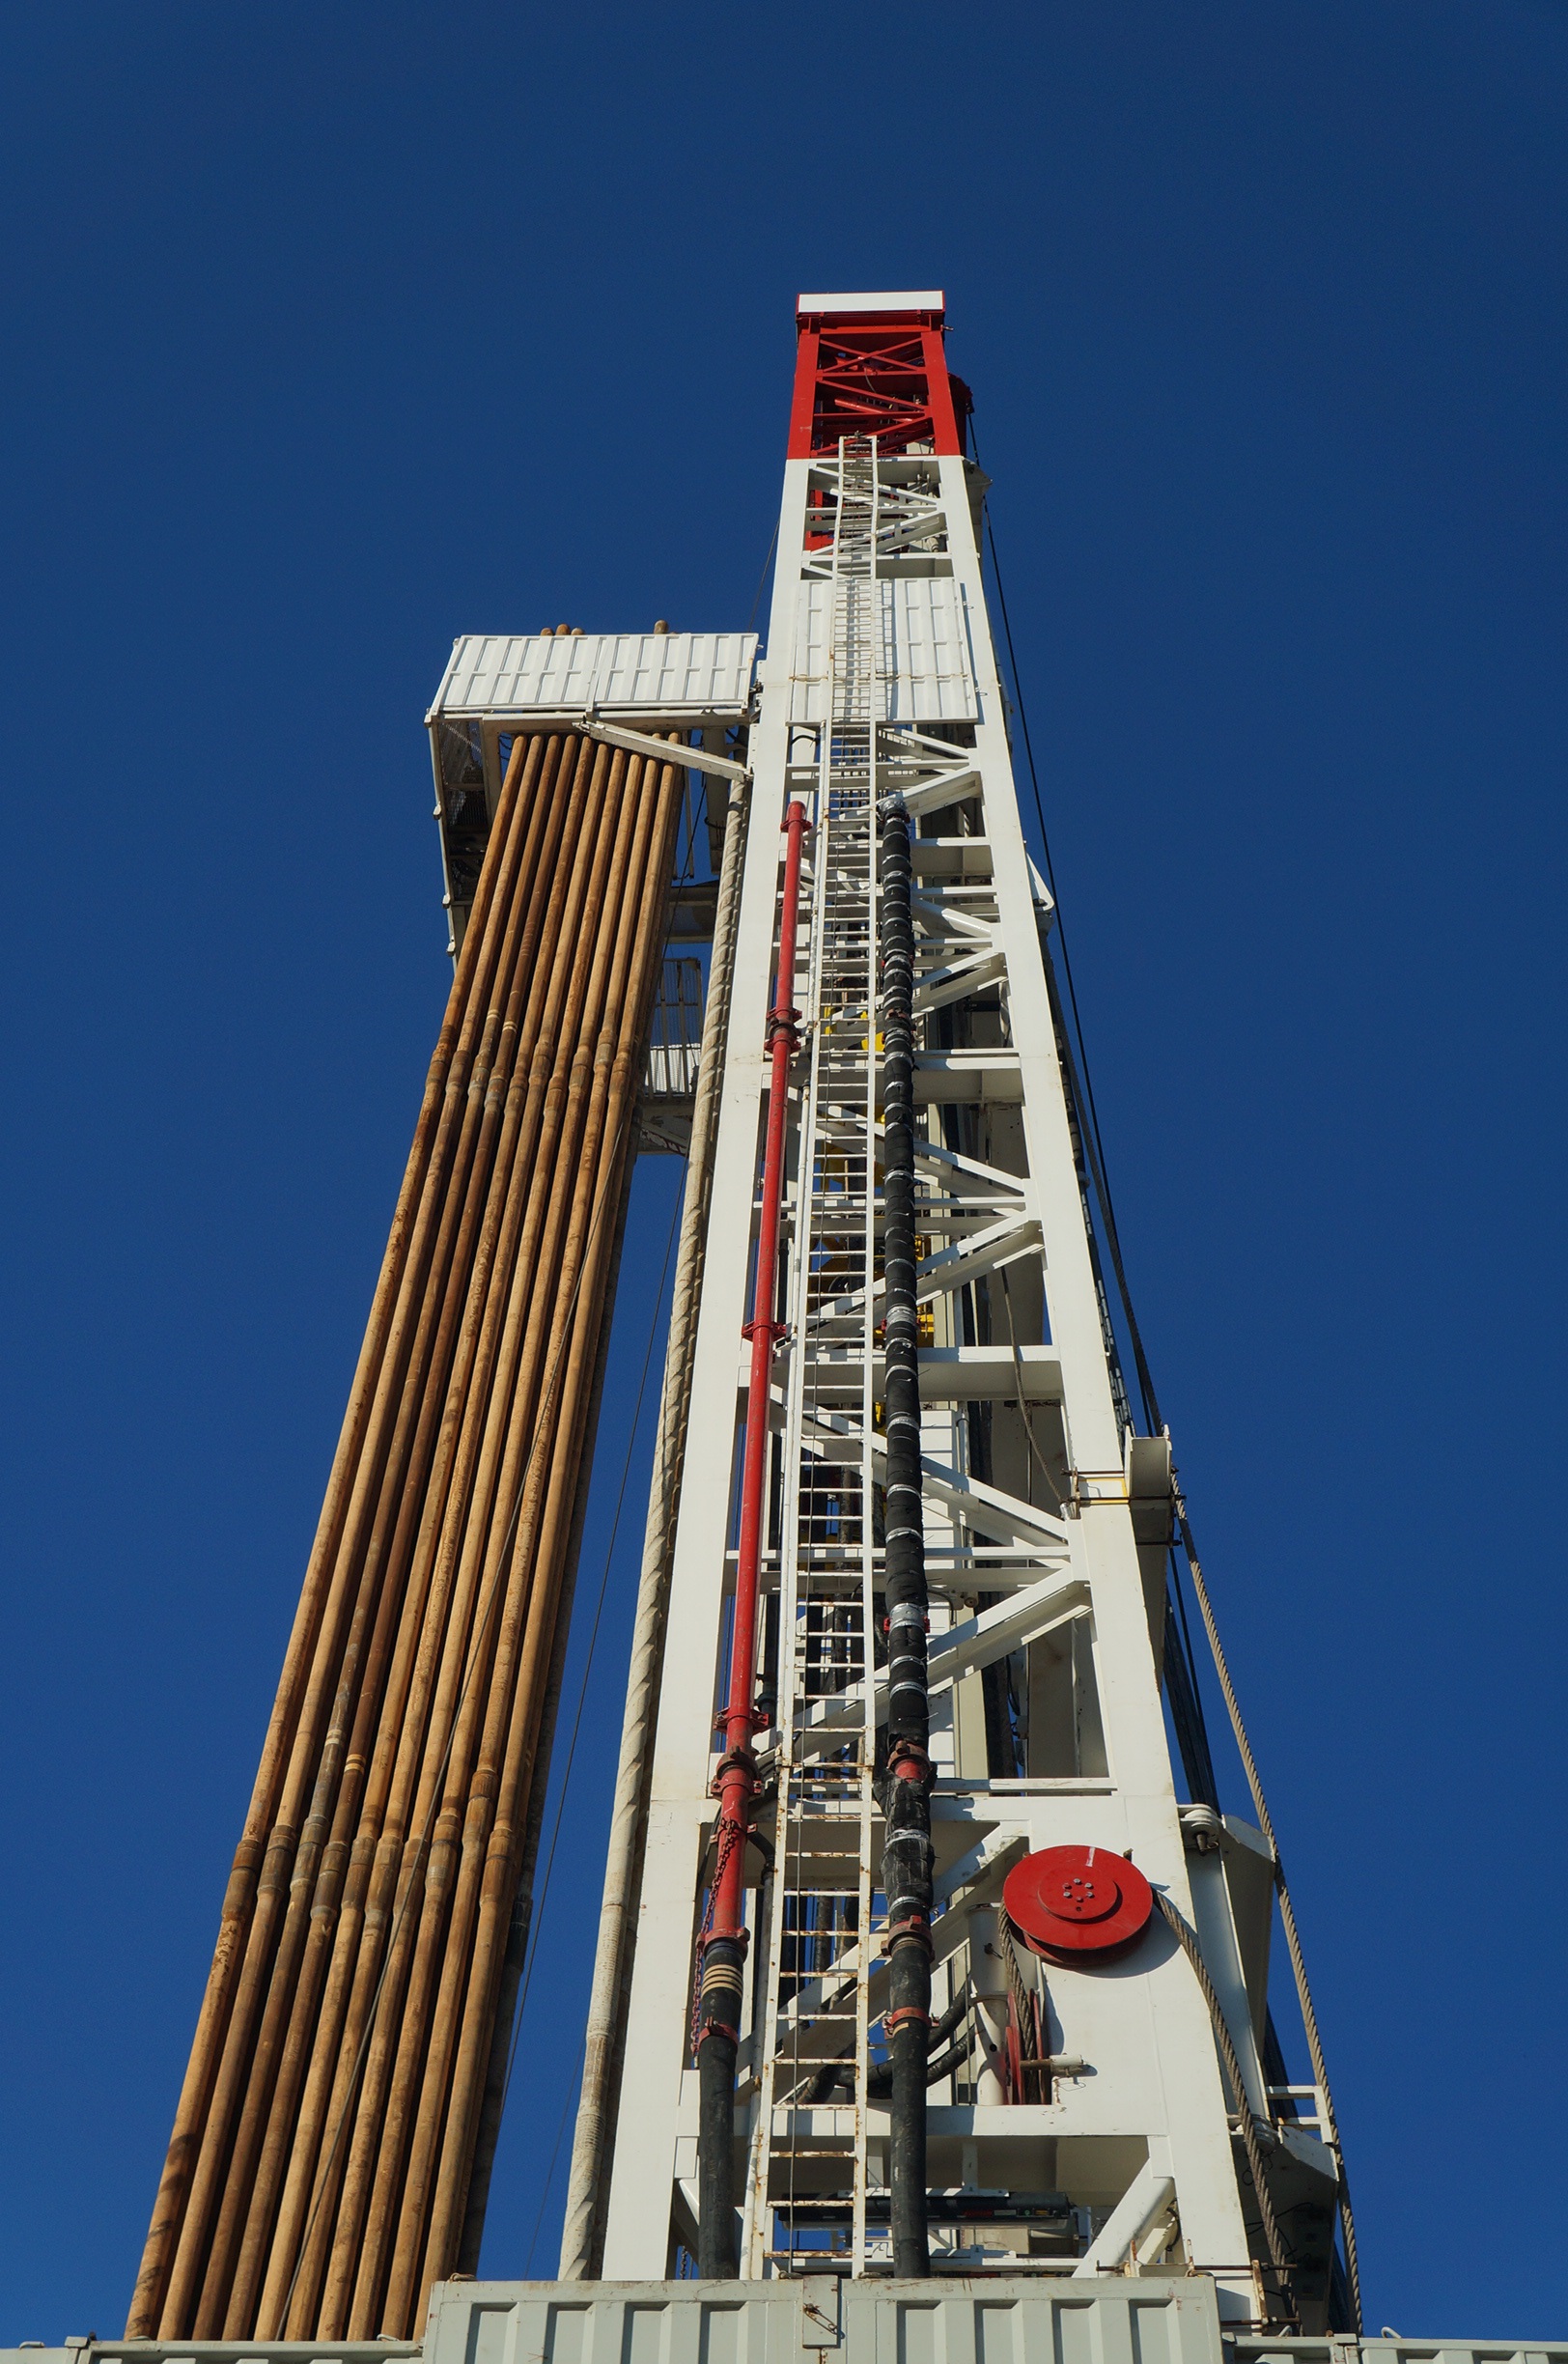
skyscraper, vehicle, tower, mast, tower block, crane, search, oil rig, natural gas, freight transport, construction equipment, drilling rig